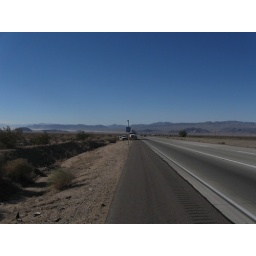
I decided to ride around these trucks on the highway rather than get off my bike and walk on the gravel.